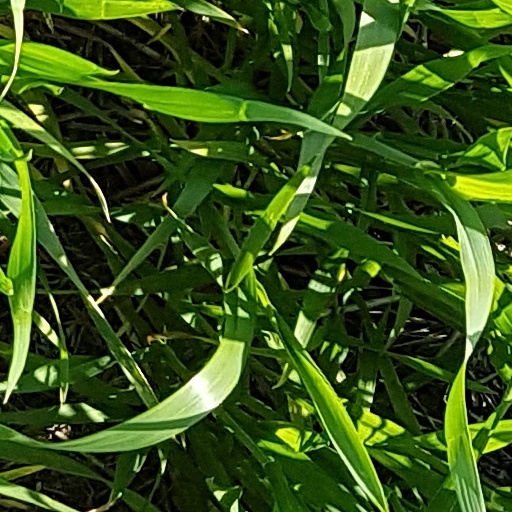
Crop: wheat